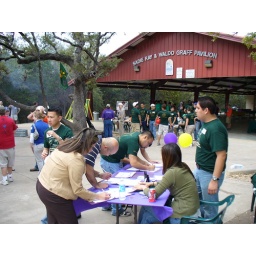
The sign in table